Christ Church Cathedral (Fredericton)

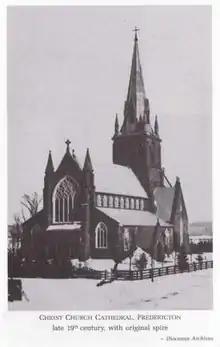
Christ Church Cathedral in the late 19th century with its original spire

Upon his consecration as Bishop of Fredericton in May 1845, the Exeter Diocesan Architectural Society gave Medley £1,500 toward the building of the cathedral, and a public meeting in Fredericton on June 23 raised a further £3,100. Medley chose a site beside the Saint John River, near the existing parish church, and was given by the landowner. Site preparation work began in August, and the cornerstone was laid by Lieutenant Governor William Colebrooke on 15 October 1845.